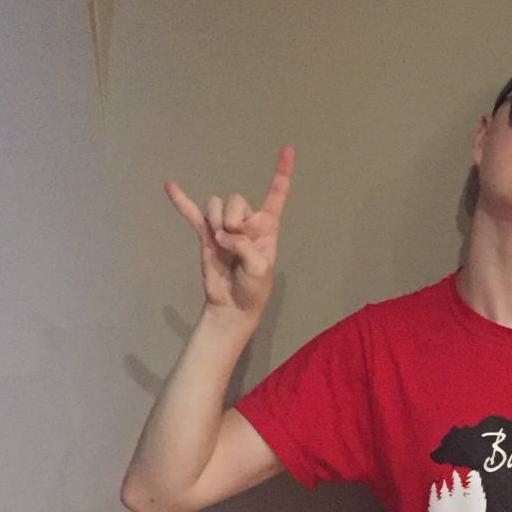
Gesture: rock